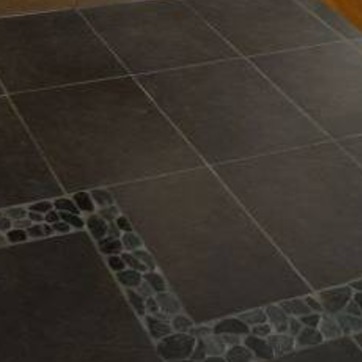
Material: tile